Ōtomo no Tabito

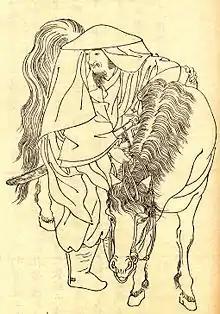
Ōtomo no Tabito in "Zenken Kojitsu" by Kikuchi Yōsai

was a Japanese court noble, military leader and poet. He is known for his military campaign against the Hayato Rebellion and as the father of Ōtomo no Yakamochi, who contributed to the compilation of the "Man'yōshū" alongside his father. He served as Dainagon and held the court rank of Junior Second Rank.